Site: brandenburg
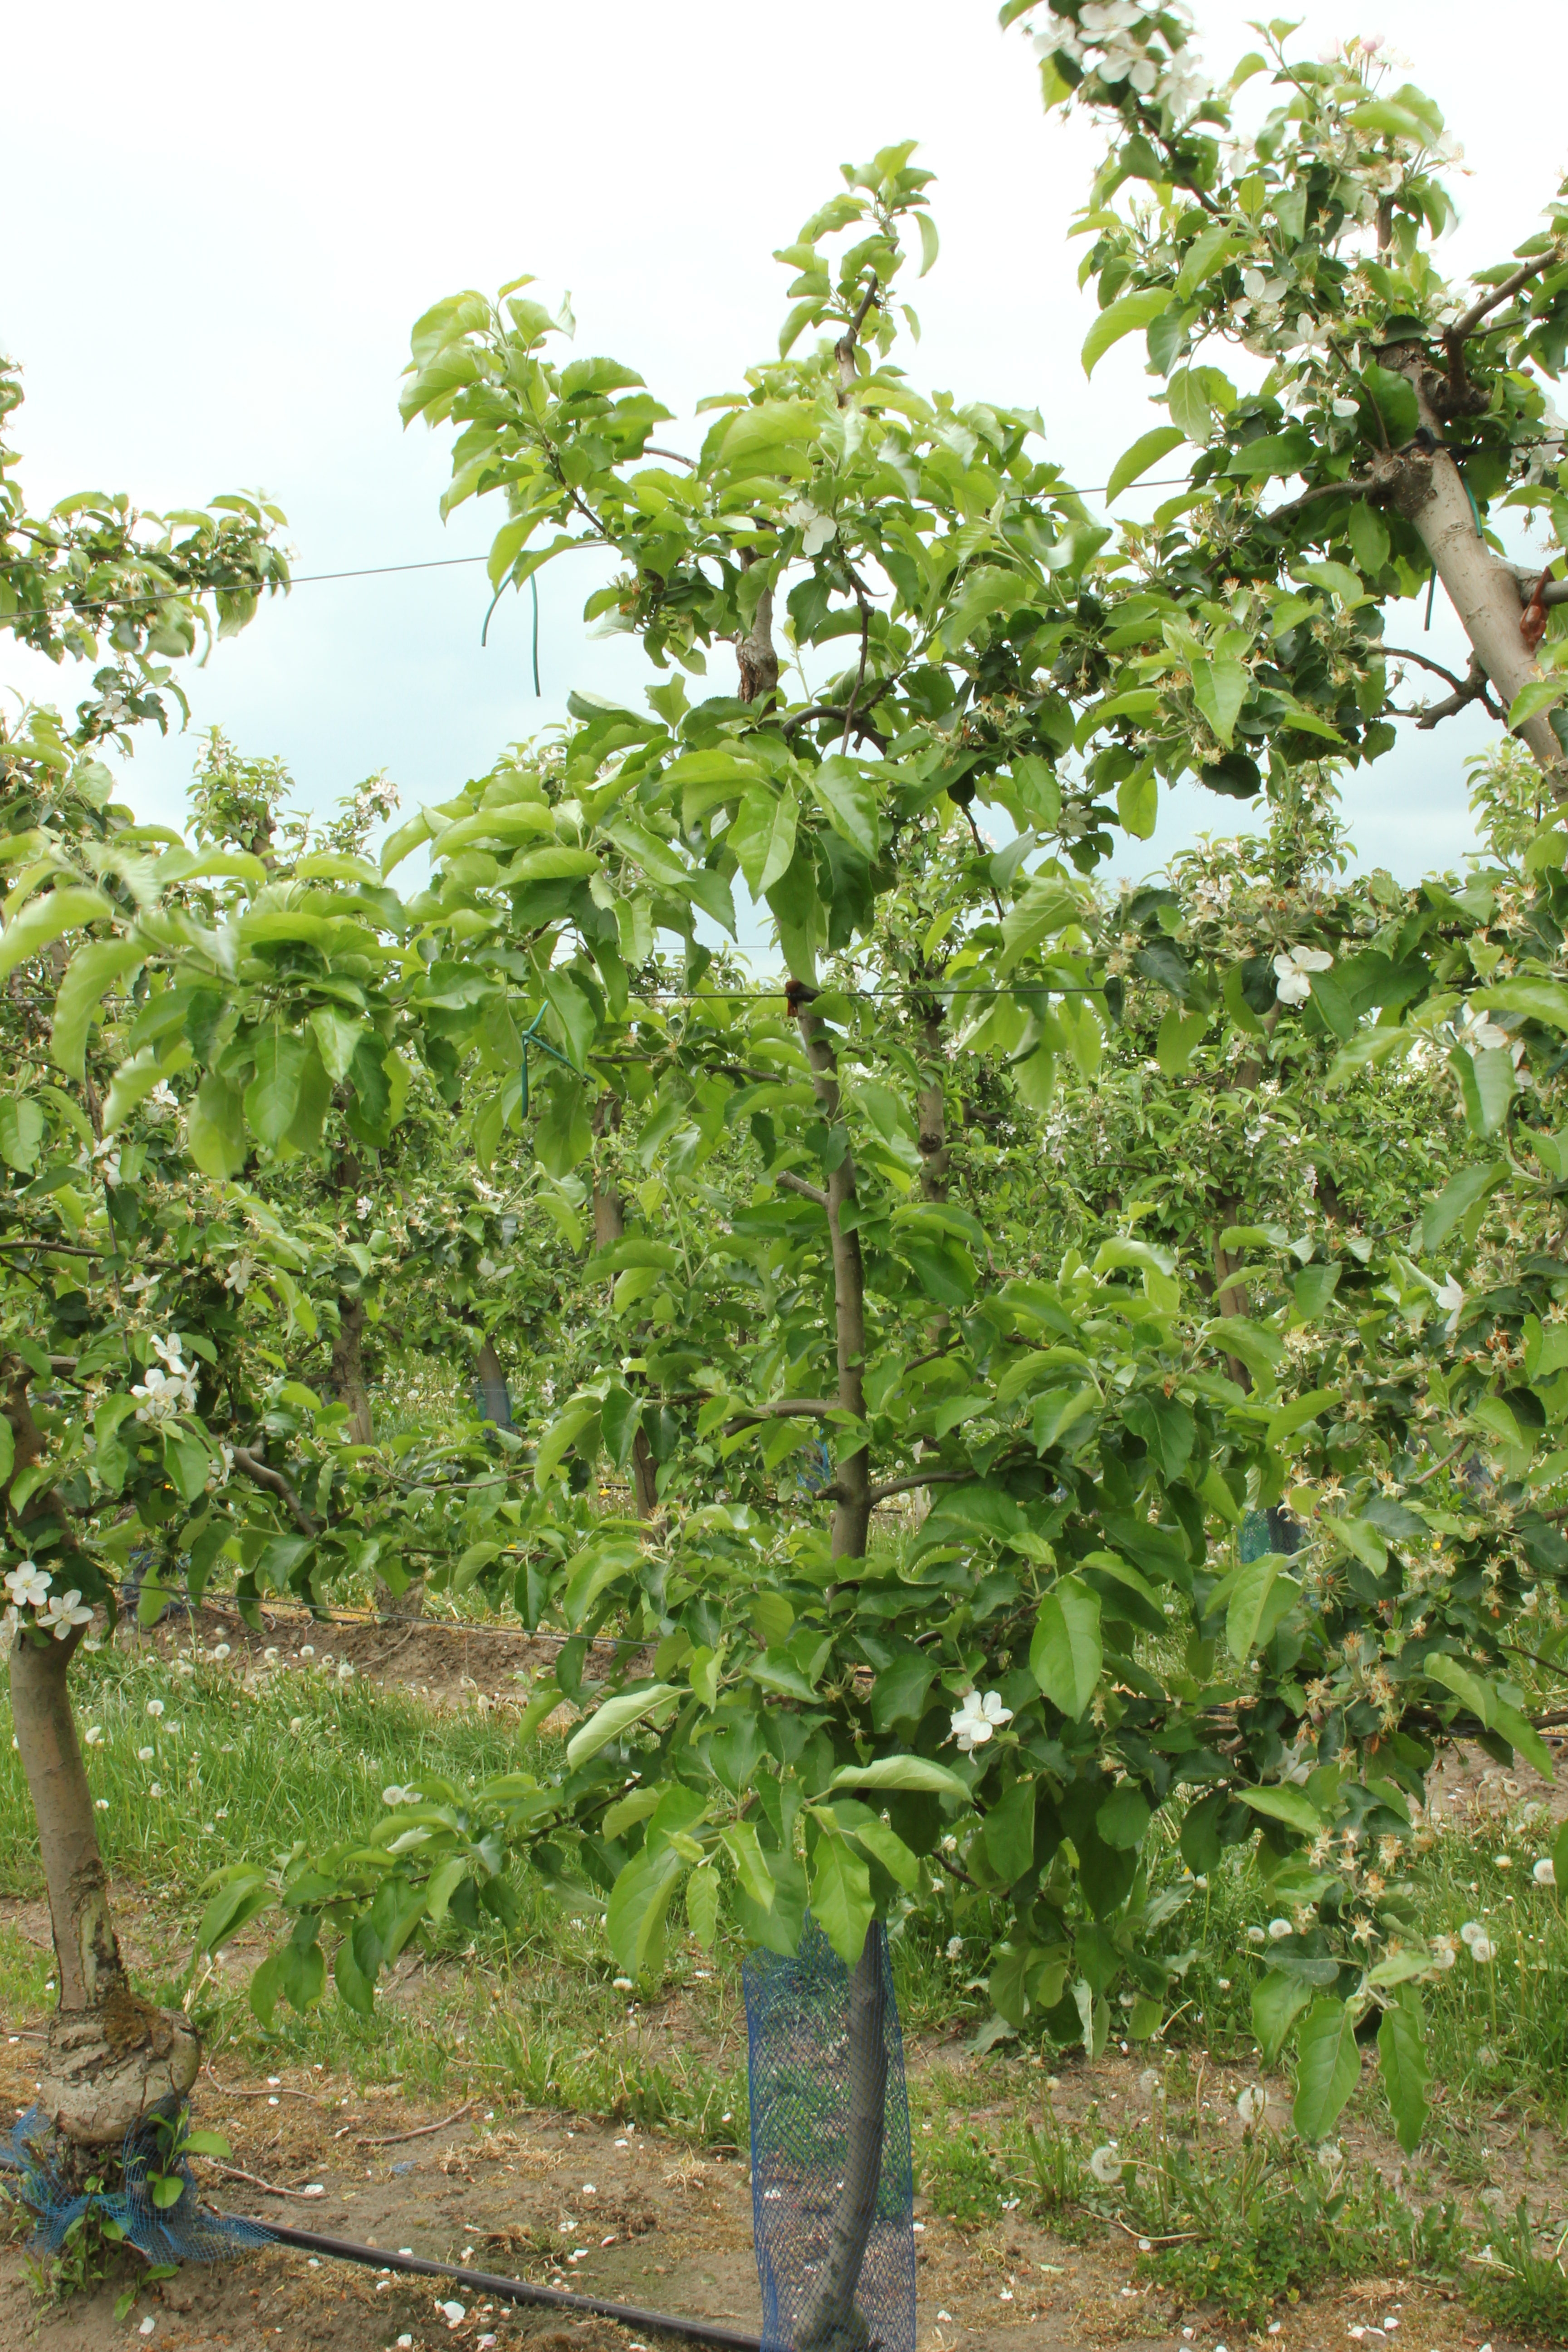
Growth stage (BBCH 67): Flowering